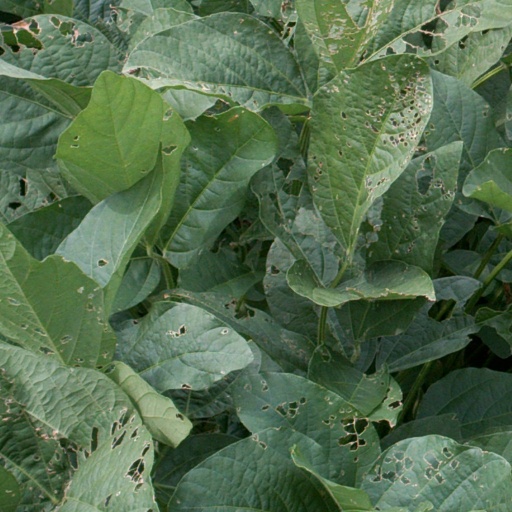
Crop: soybean